Chalice (novel)

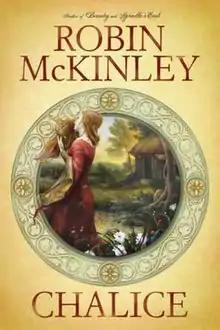

Chalice is a fantasy novel by American writer Robin McKinley. It was published in 2008 by G. P. Putnam's Sons.